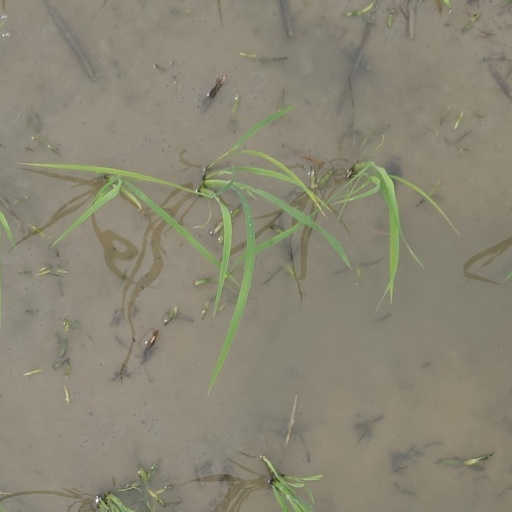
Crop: rice